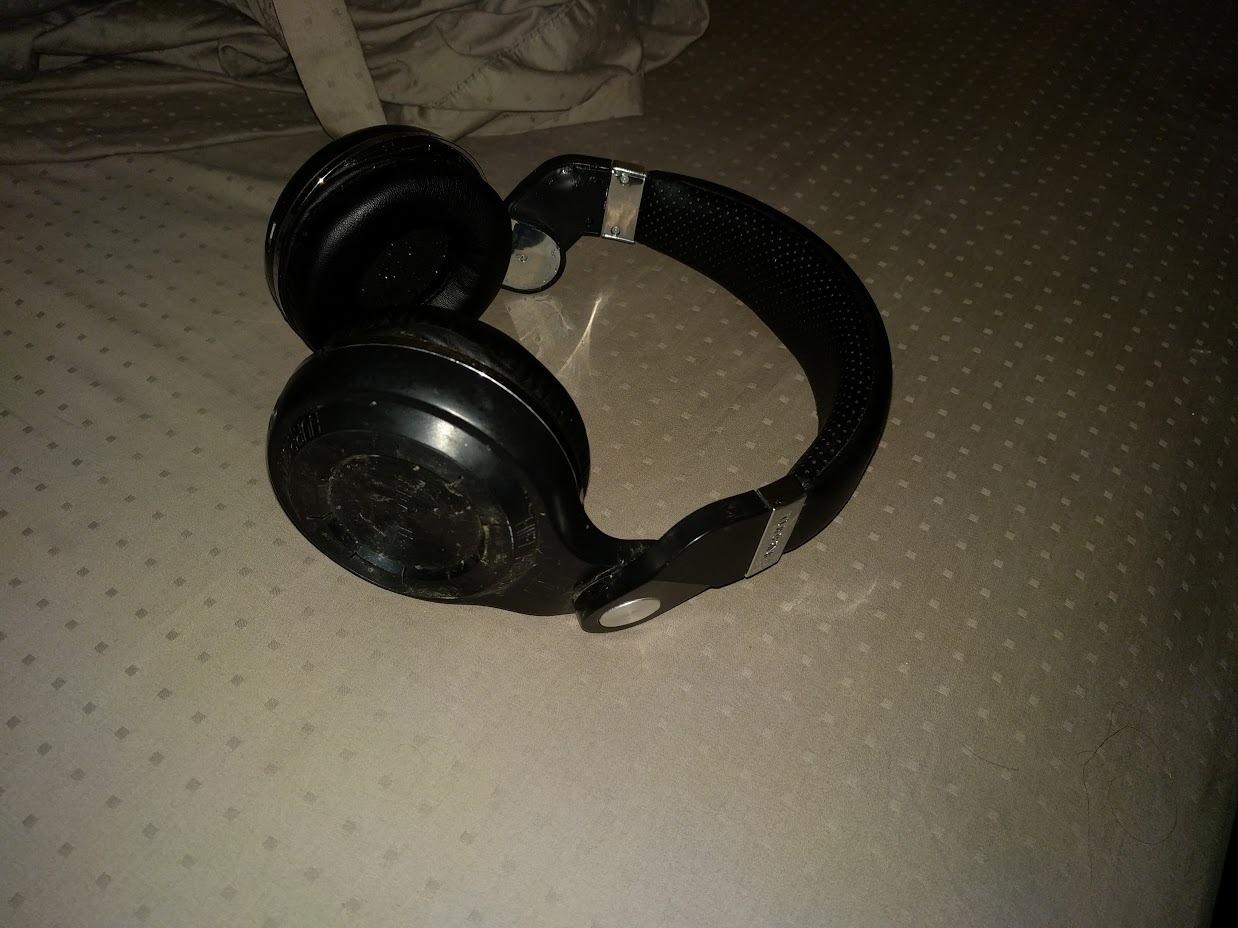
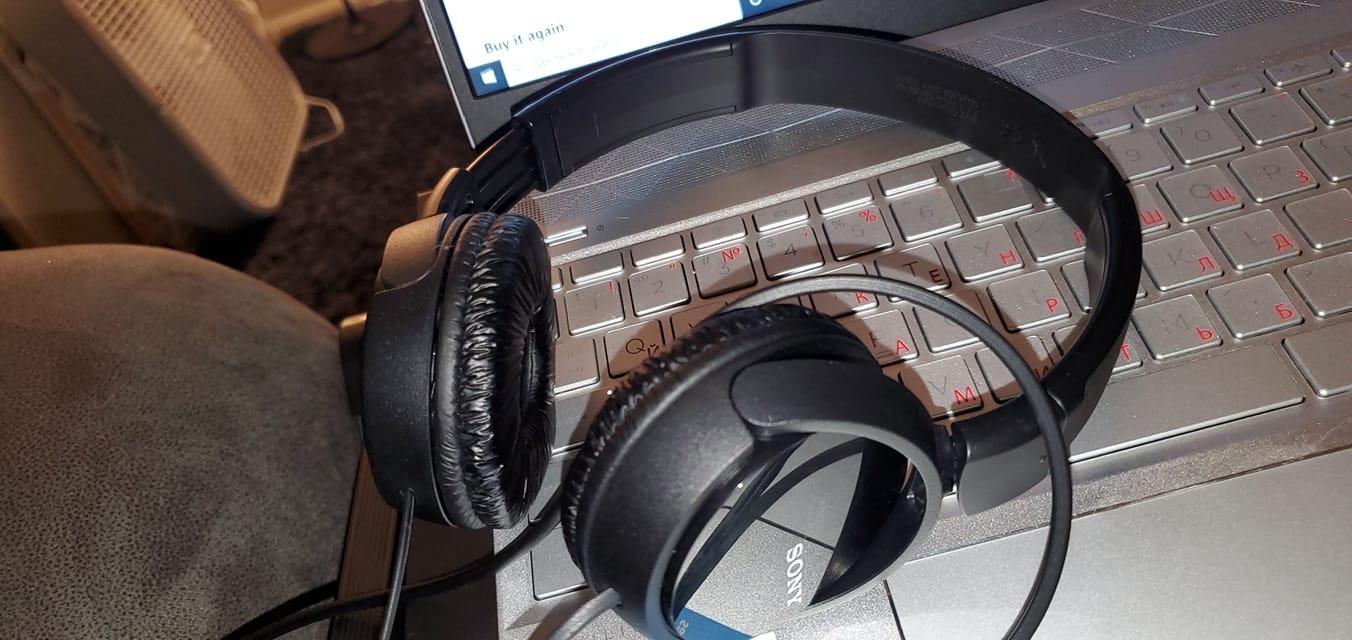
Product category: headphones
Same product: no